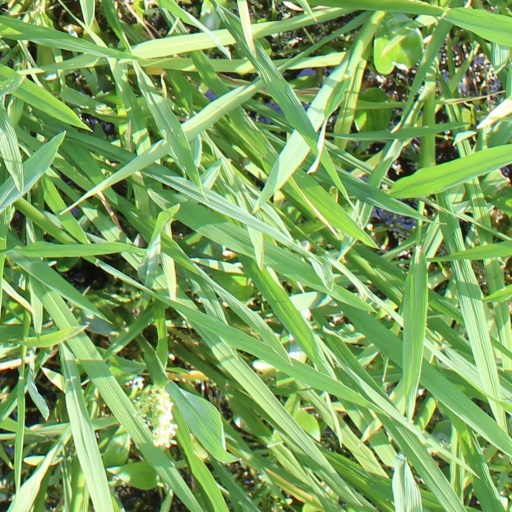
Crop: rice